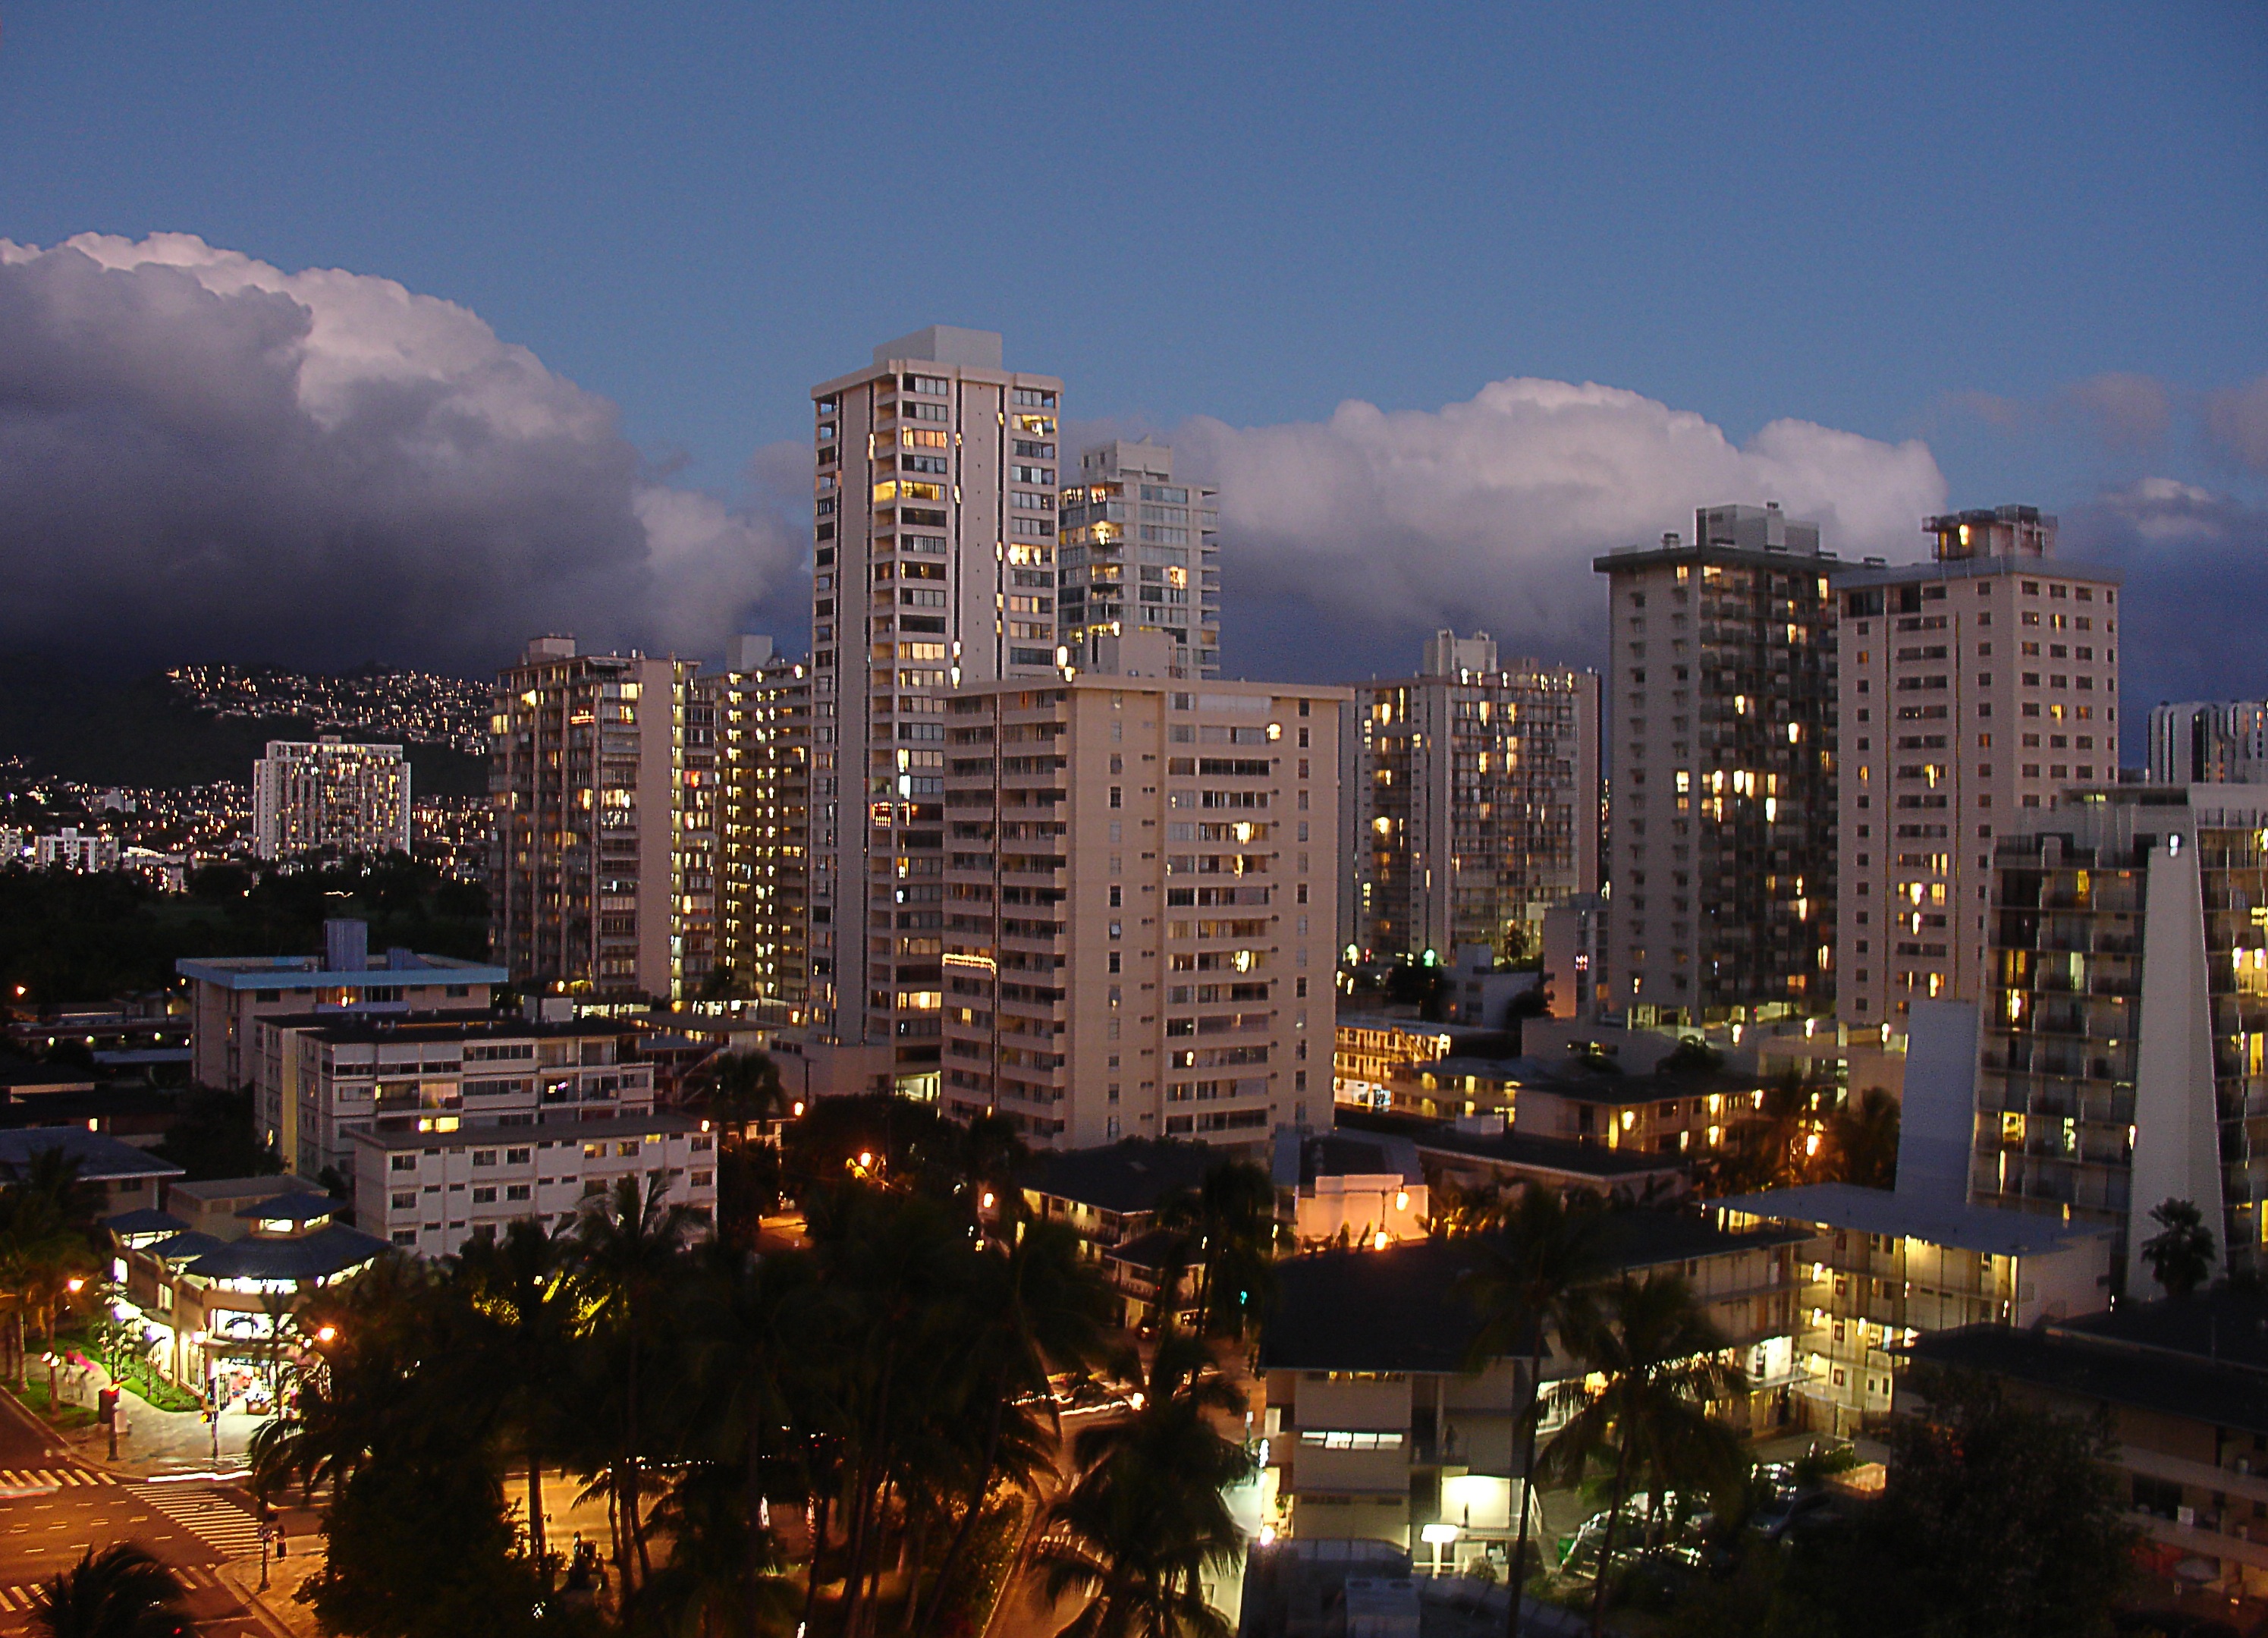
beach, horizon, skyline, night, city, skyscraper, cityscape, downtown, surfer, dusk, evening, surfing, usa, holiday, hawaii, tower block, waikiki, honolulu, palm trees, metropolis, neighbourhood, diamond head, urban area, residential area, geographical feature, human settlement, metropolitan area